XLD agar

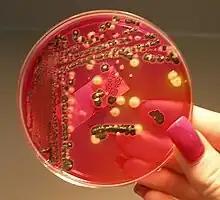
Salmonella growing on XLD agar

Xylose lysine deoxycholate agar (XLD agar) is a selective growth medium used in the isolation of "Salmonella" and "Shigella" species from clinical samples and from food. The agar was developed by Welton Taylor in 1965. It has a pH of approximately 7.4, leaving it with a bright pink or red appearance due to the indicator phenol red. Sugar fermentation lowers the pH and the phenol red indicator registers this by changing to yellow. Most gut bacteria, including "Salmonella", can ferment the sugar xylose to produce acid; "Shigella" colonies cannot do this and therefore remain red. After exhausting the xylose supply "Salmonella" colonies will decarboxylate lysine, increasing the pH once again to alkaline and mimicking the red "Shigella" colonies. Salmonellae metabolise thiosulfate to produce hydrogen sulfide, which leads to the formation of colonies with black centers and allows them to be differentiated from the similarly coloured "Shigella" colonies.